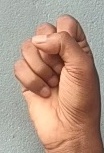
ASL sign: S